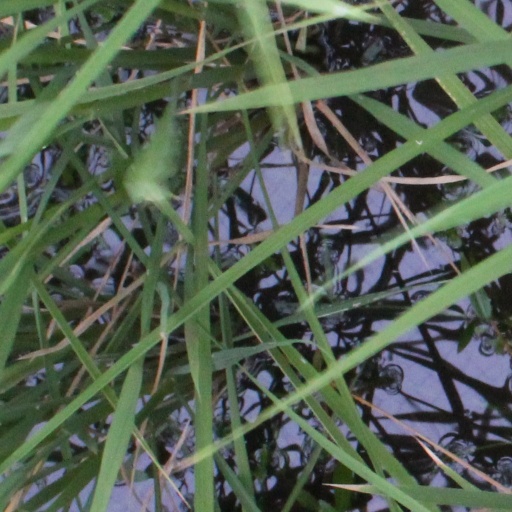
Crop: rice